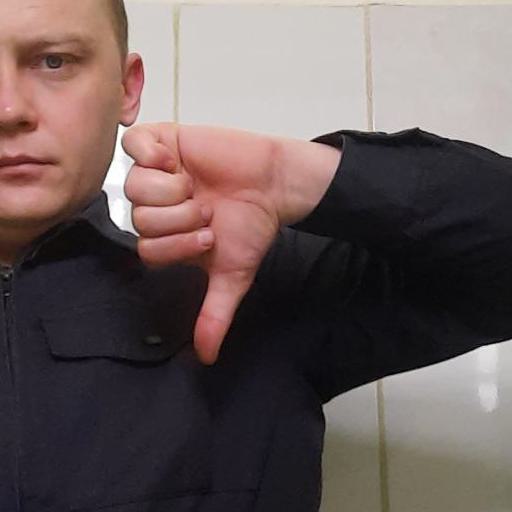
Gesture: dislike